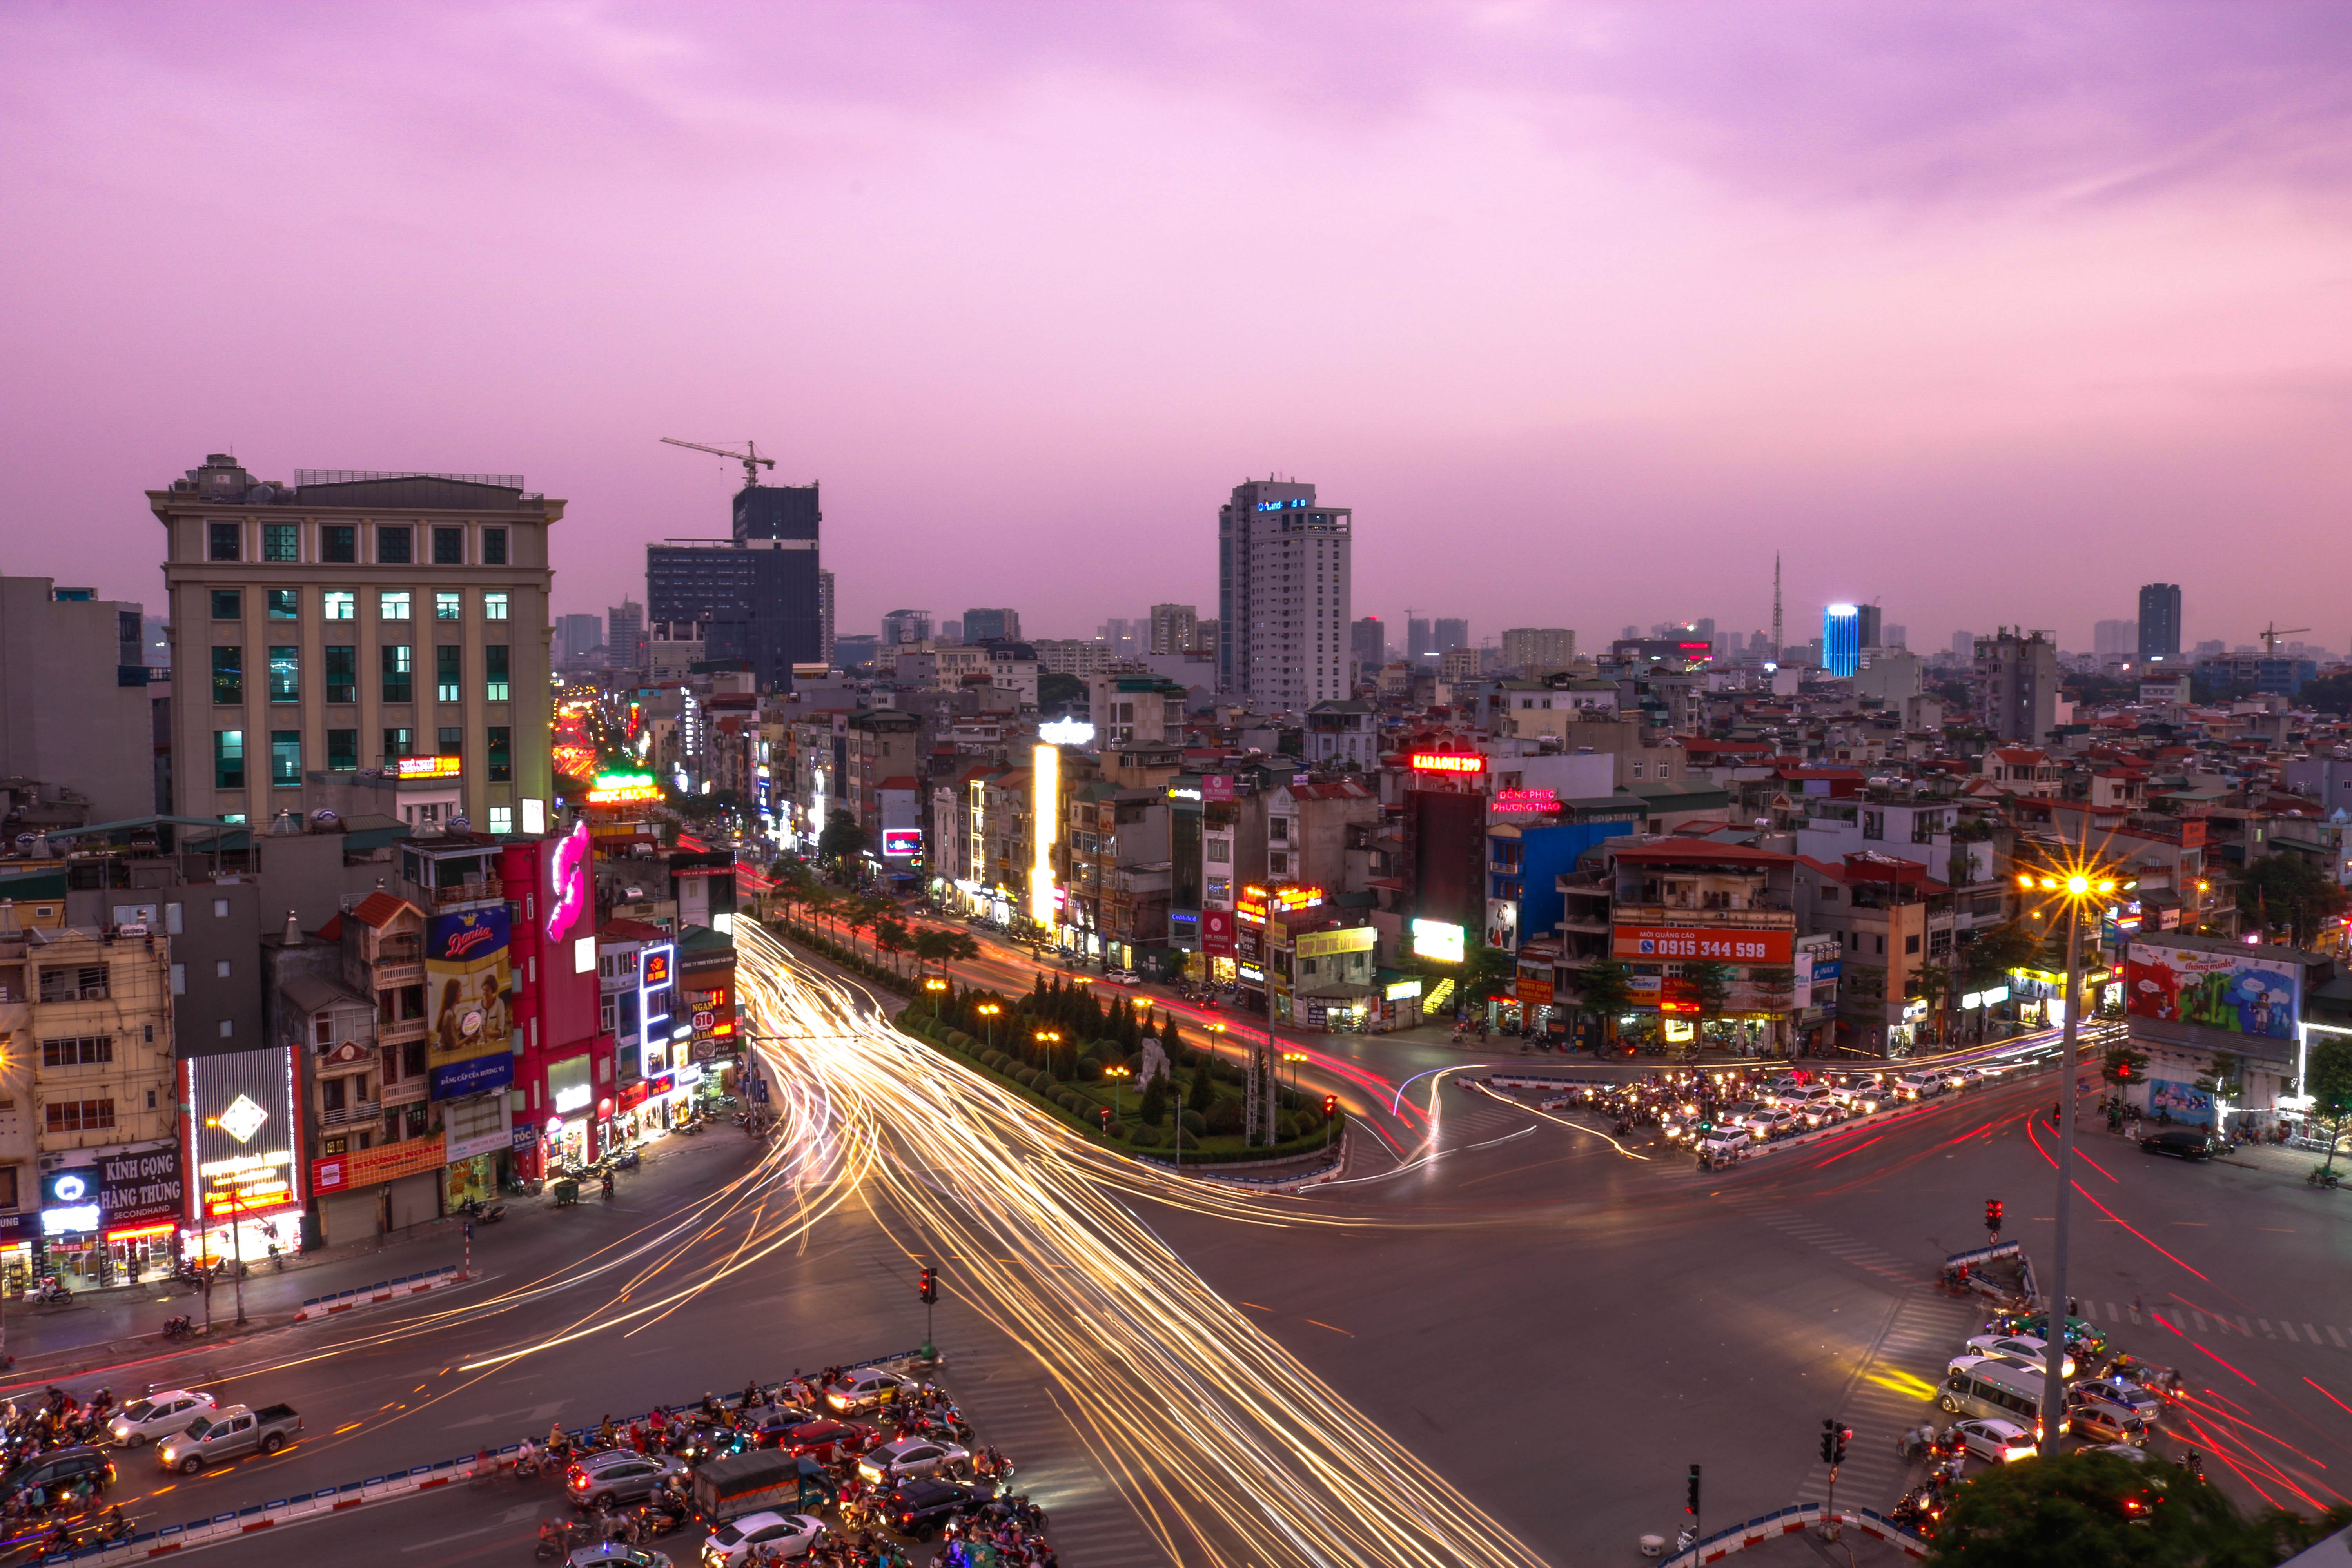
metropolitan area, city, cityscape, urban area, metropolis, landmark, skyline, sky, town, downtown, skyscraper, infrastructure, night, dusk, evening, road, traffic, residential area, highway, tower block, morning, daytime, street, suburb, tourist attraction, tree, sunset, car, tower, street light, controlled access highway, traffic congestion